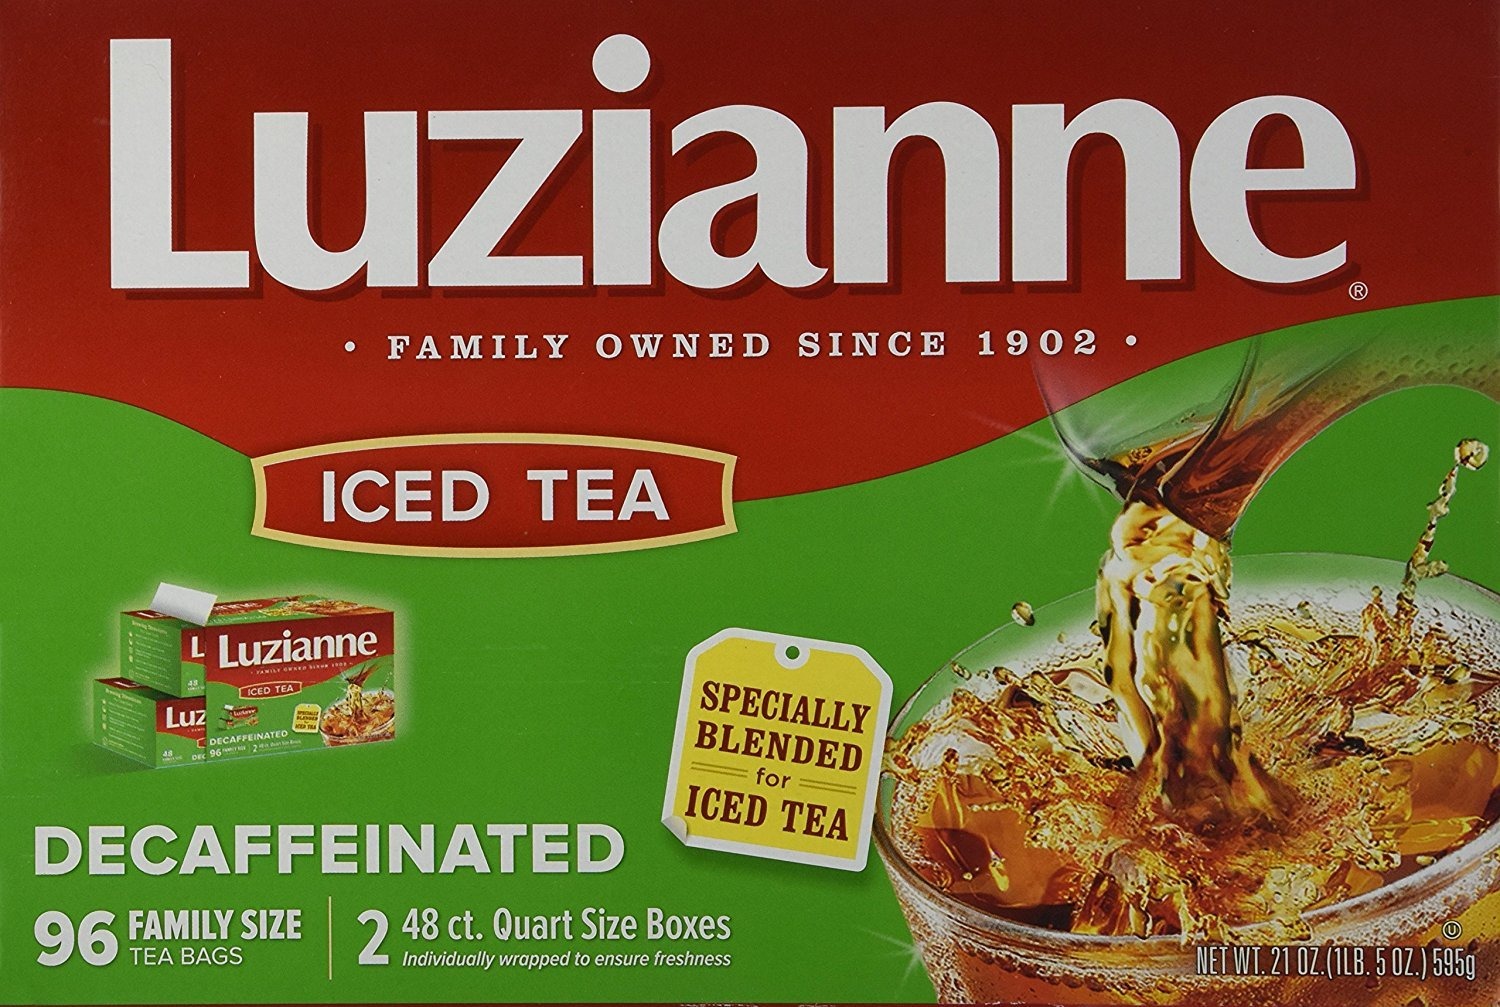
Item Name: Luzianne Decaffeinated Iced Tea 96 Family Size Bags
Product Description: For a nice, refreshing drink, grab a box of Luzianne Decaffeinated Tea and prepare a pitcher of iced tea for yourself and for loved ones. Decaf means you can treat yourself morning, noon or night; no matter the time of day, Luzianne Decaffeinated Tea is always a good choice. Combines with a well-balanced diet and excercise, tea can contribute to a healthy lifestyle Specially blended for ice tea 96 family size flow tea bags Decaffeinated
Value: 96.0
Unit: Count

Price: 16.675